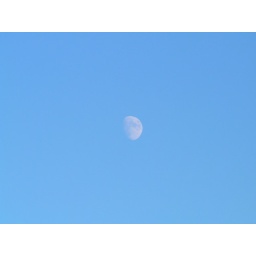
Moon rising against a very blue sky